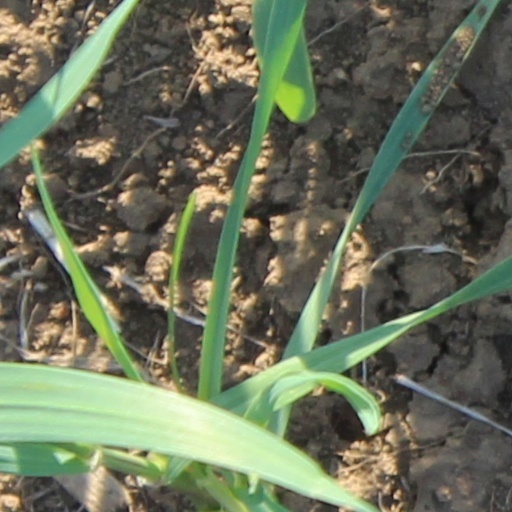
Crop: wheat